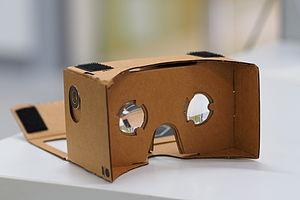
Le Google Cardboard est un casque de réalité virtuelle fonctionnant à l'aide d'un smartphone compatible. Il fut développé par Google et présenté pour la première fois au grand public lors du Google I/O 2014 à San Francisco. Le masque permet principalement de visualiser des images de réalité virtuelle générées par des applications spécifiques ainsi que des vidéos et prises de vues en 360 degrés.